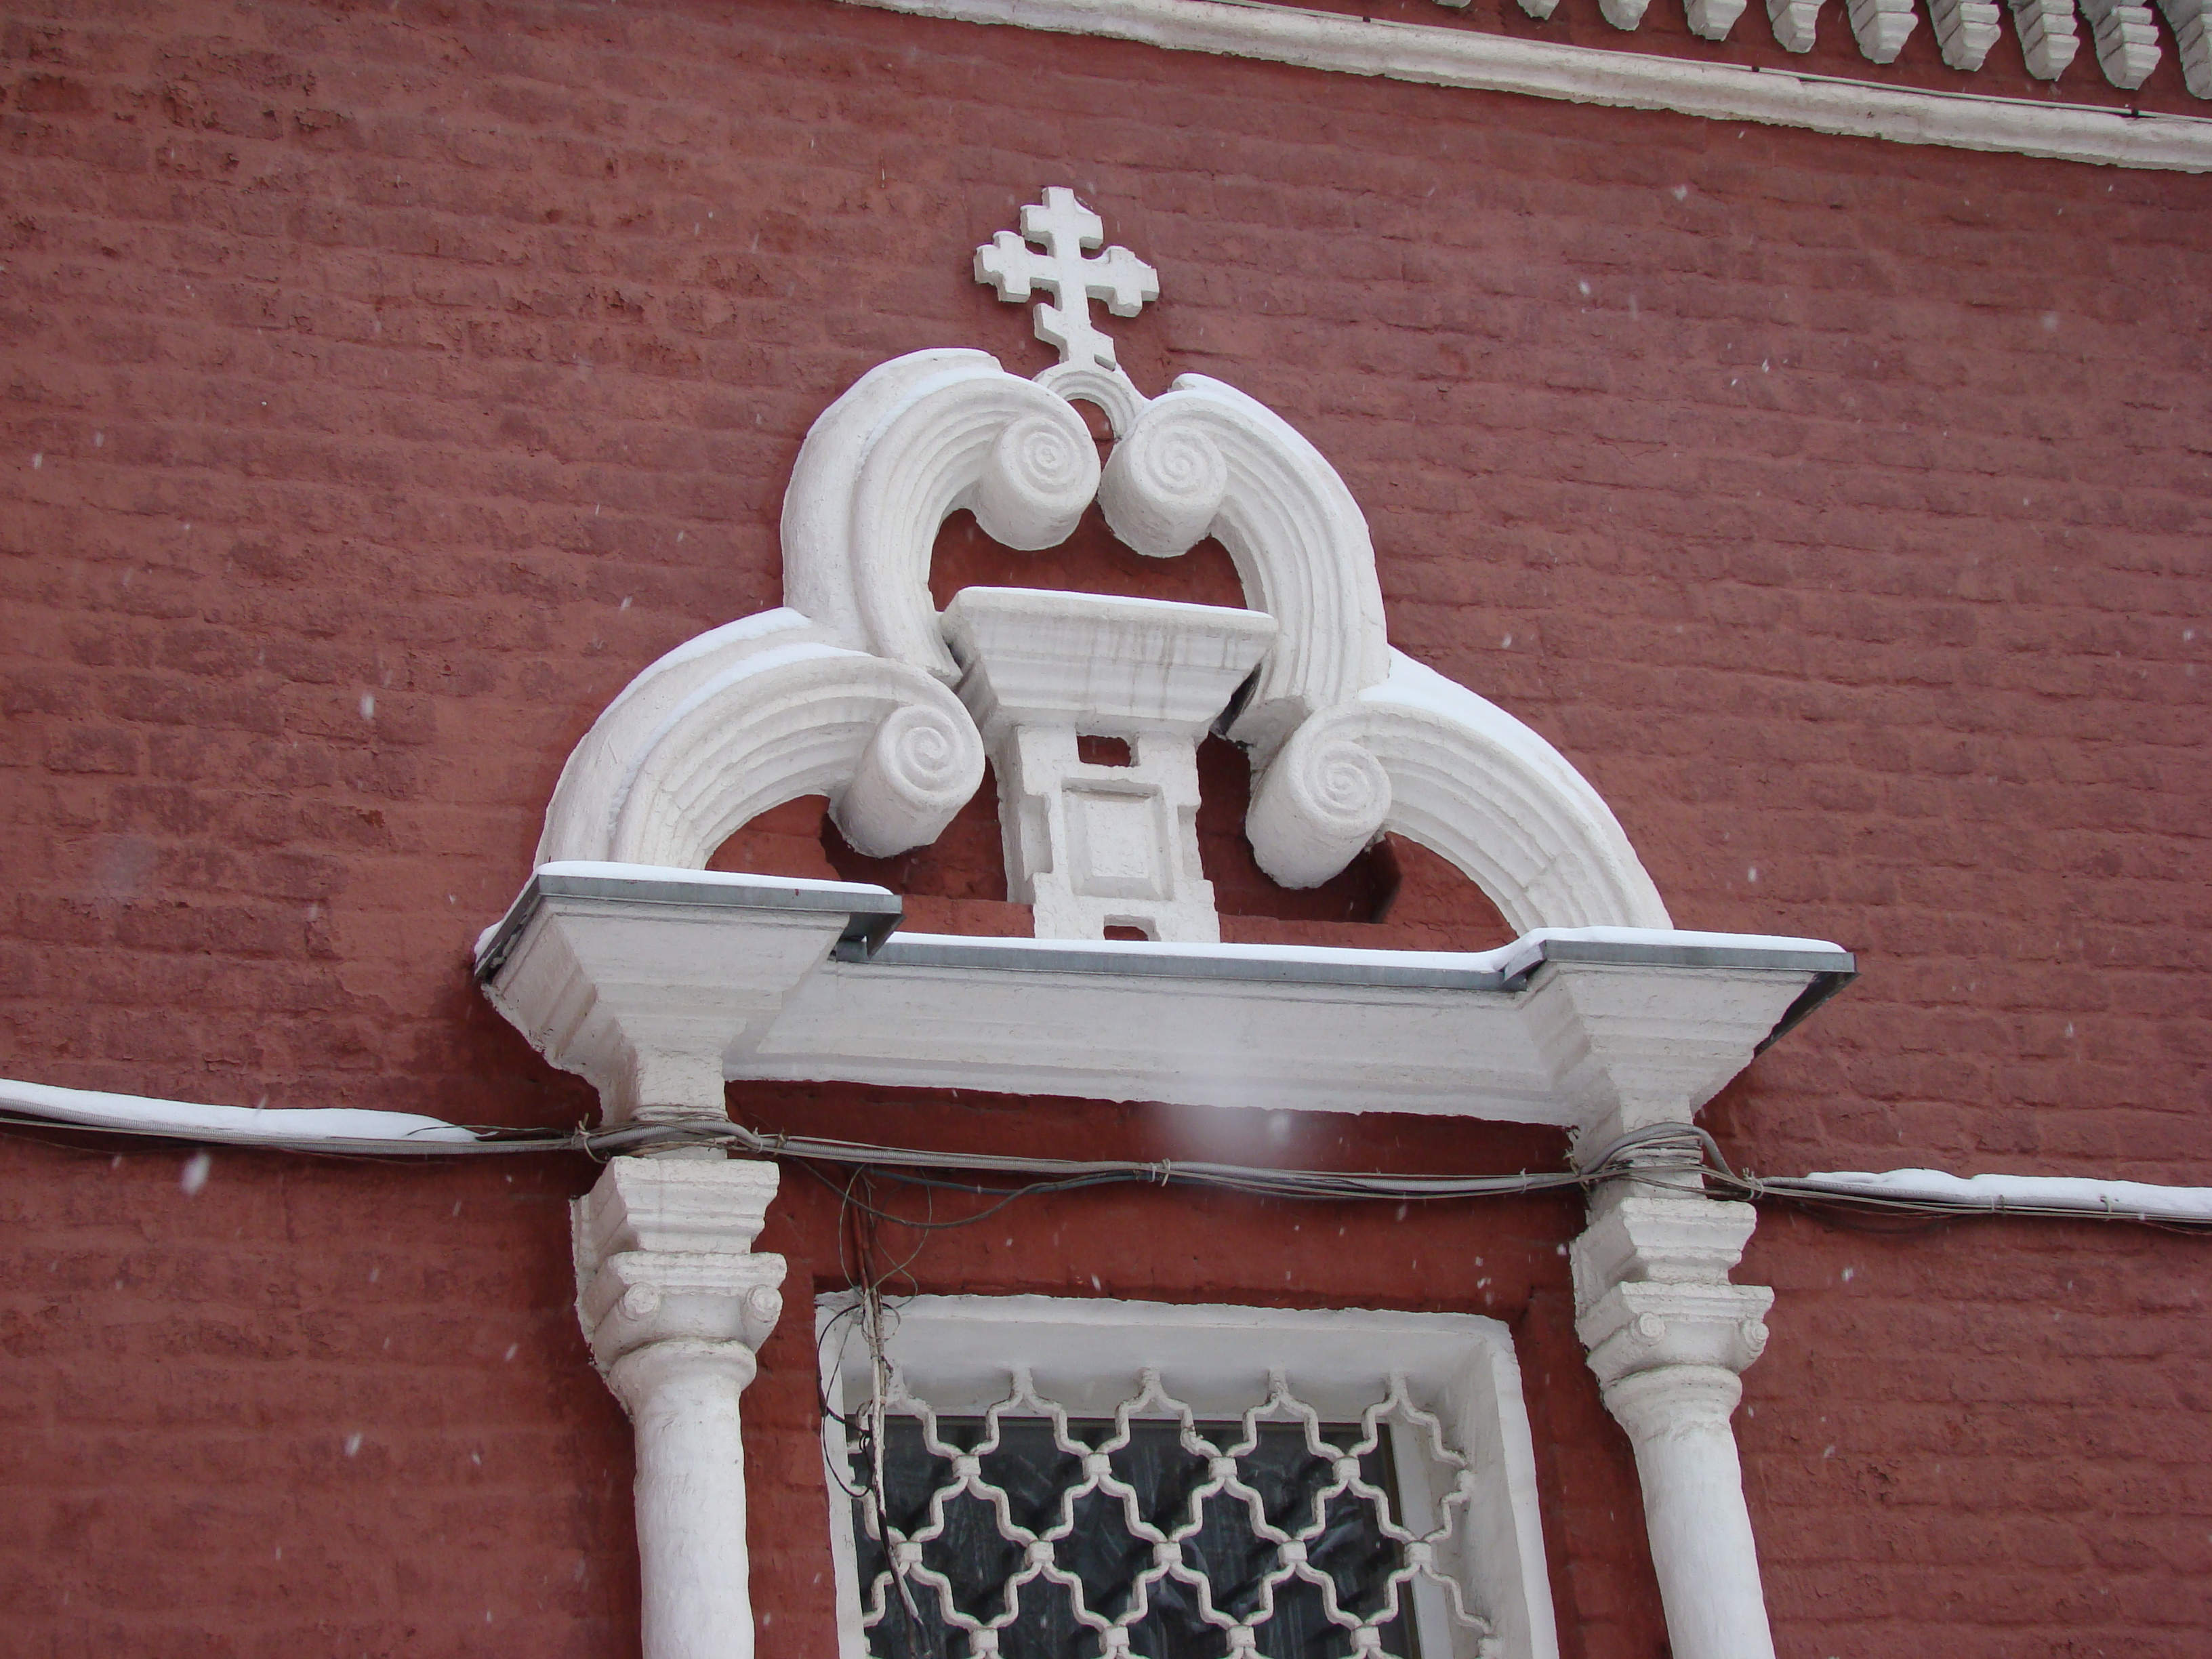
white, statue, church, lighting, sculpture, art, sony, moscow, iron, orthodox, carving, russia, dsch9